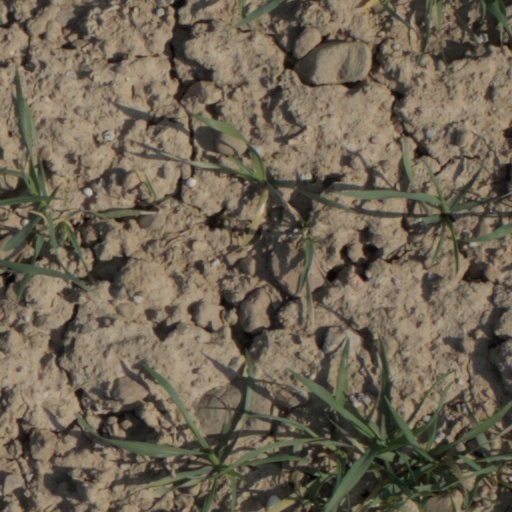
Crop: wheat